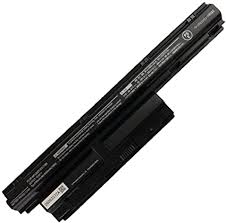
Waste category: battery